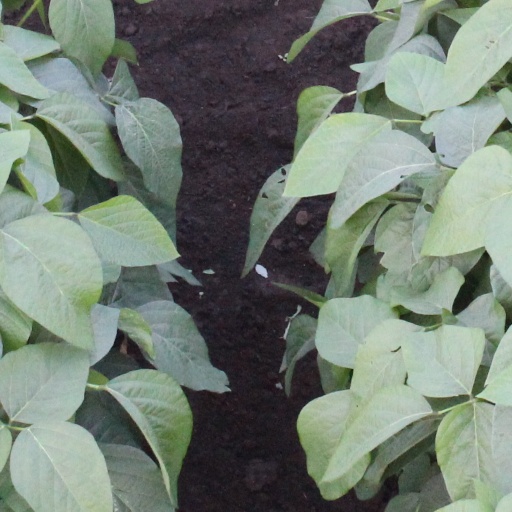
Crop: soybean